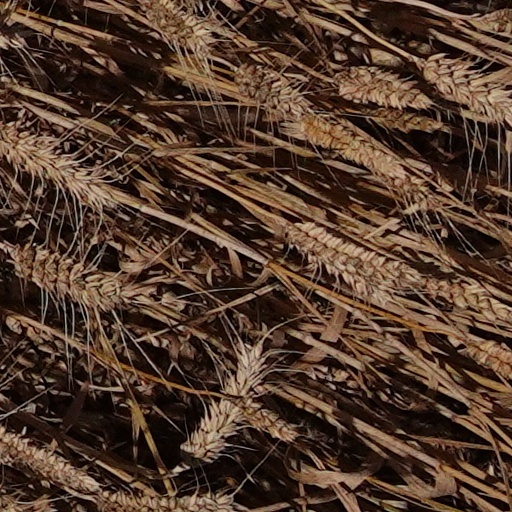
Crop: wheat